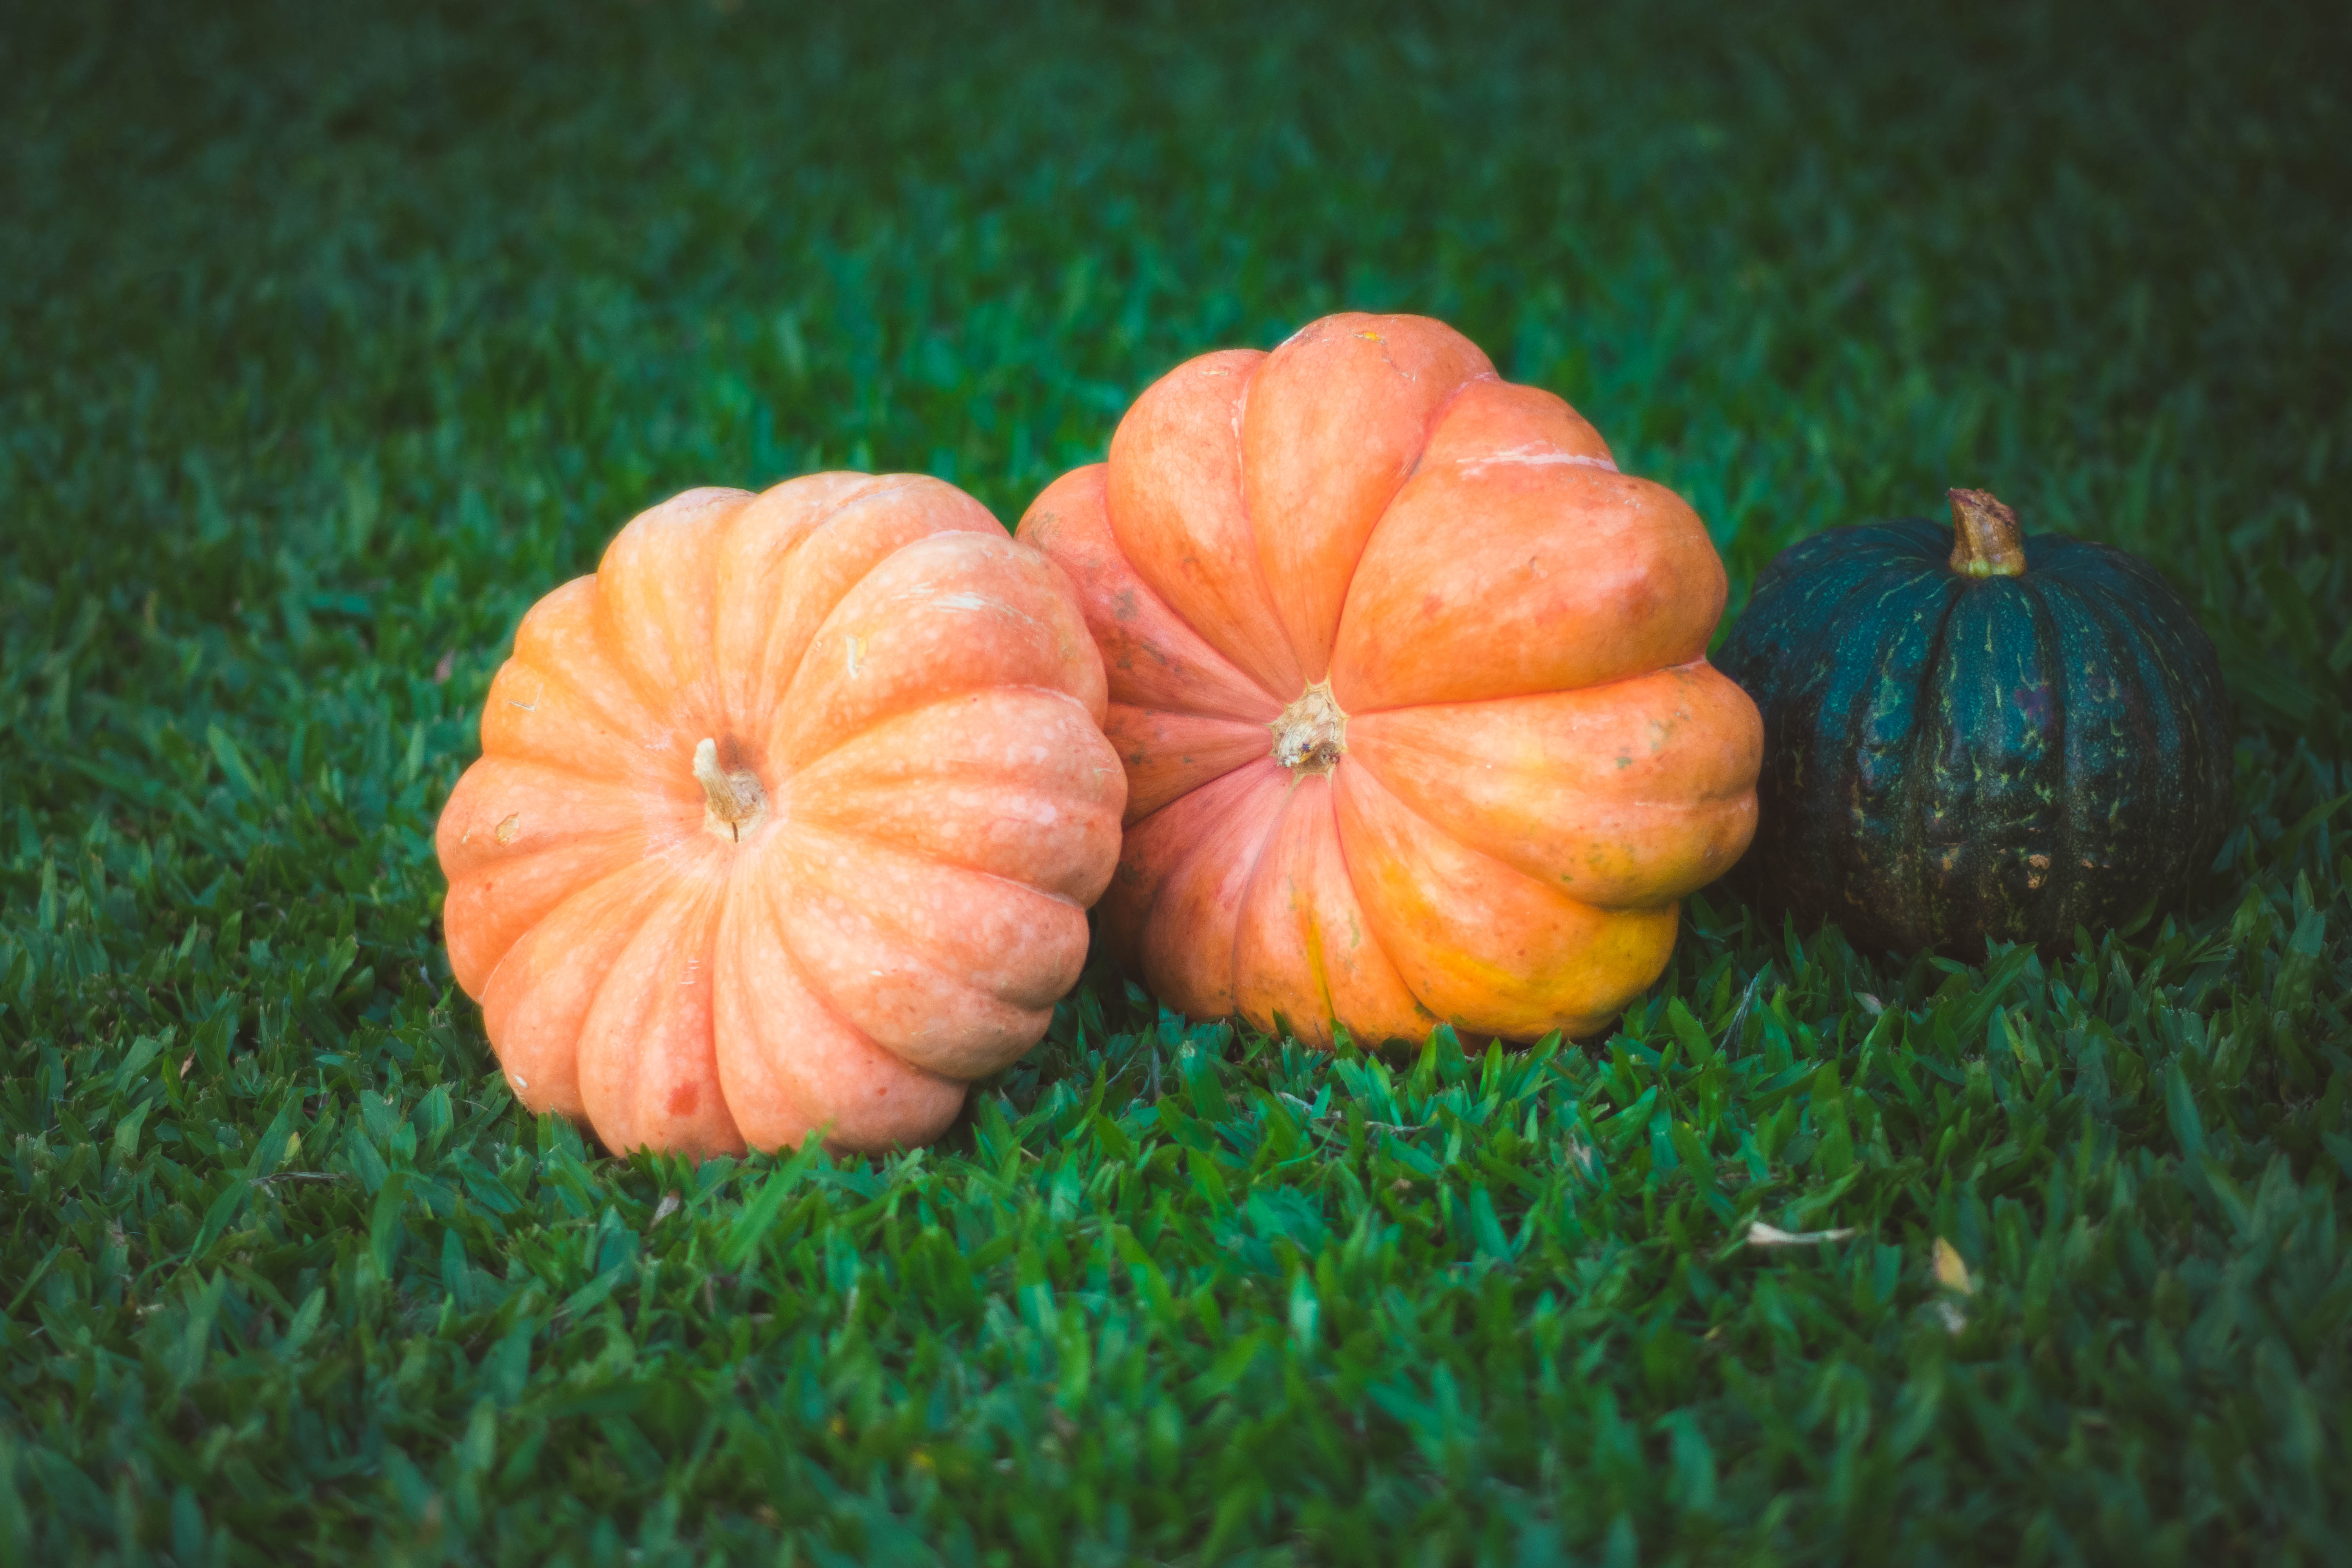
pumpkin, halloween, grass, harvest, orange, winter squash, calabaza, cucurbita, plant, gourd, squash, vegetable, still life, food, fruit, peach